Experimental Squadron (Royal Navy)

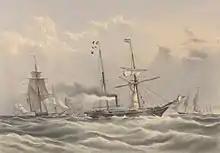
The steam frigate 'Firebrand' part of the Experimental Squadron

The Experimental Squadrons also known as Evolutionary Squadrons of the Royal Navy were groups of ships sent out in the 1830s and 1840s to test new techniques of ship design, armament, building and propulsion against old ones. They came about as a result of conflict between the "empirical" school of shipbuilding (led by William Symonds, Surveyor of the Navy), the "scientific" school led by the first School of Naval Architecture (closed in 1832), and the "traditional" school led by master shipwrights from the royal dockyards.